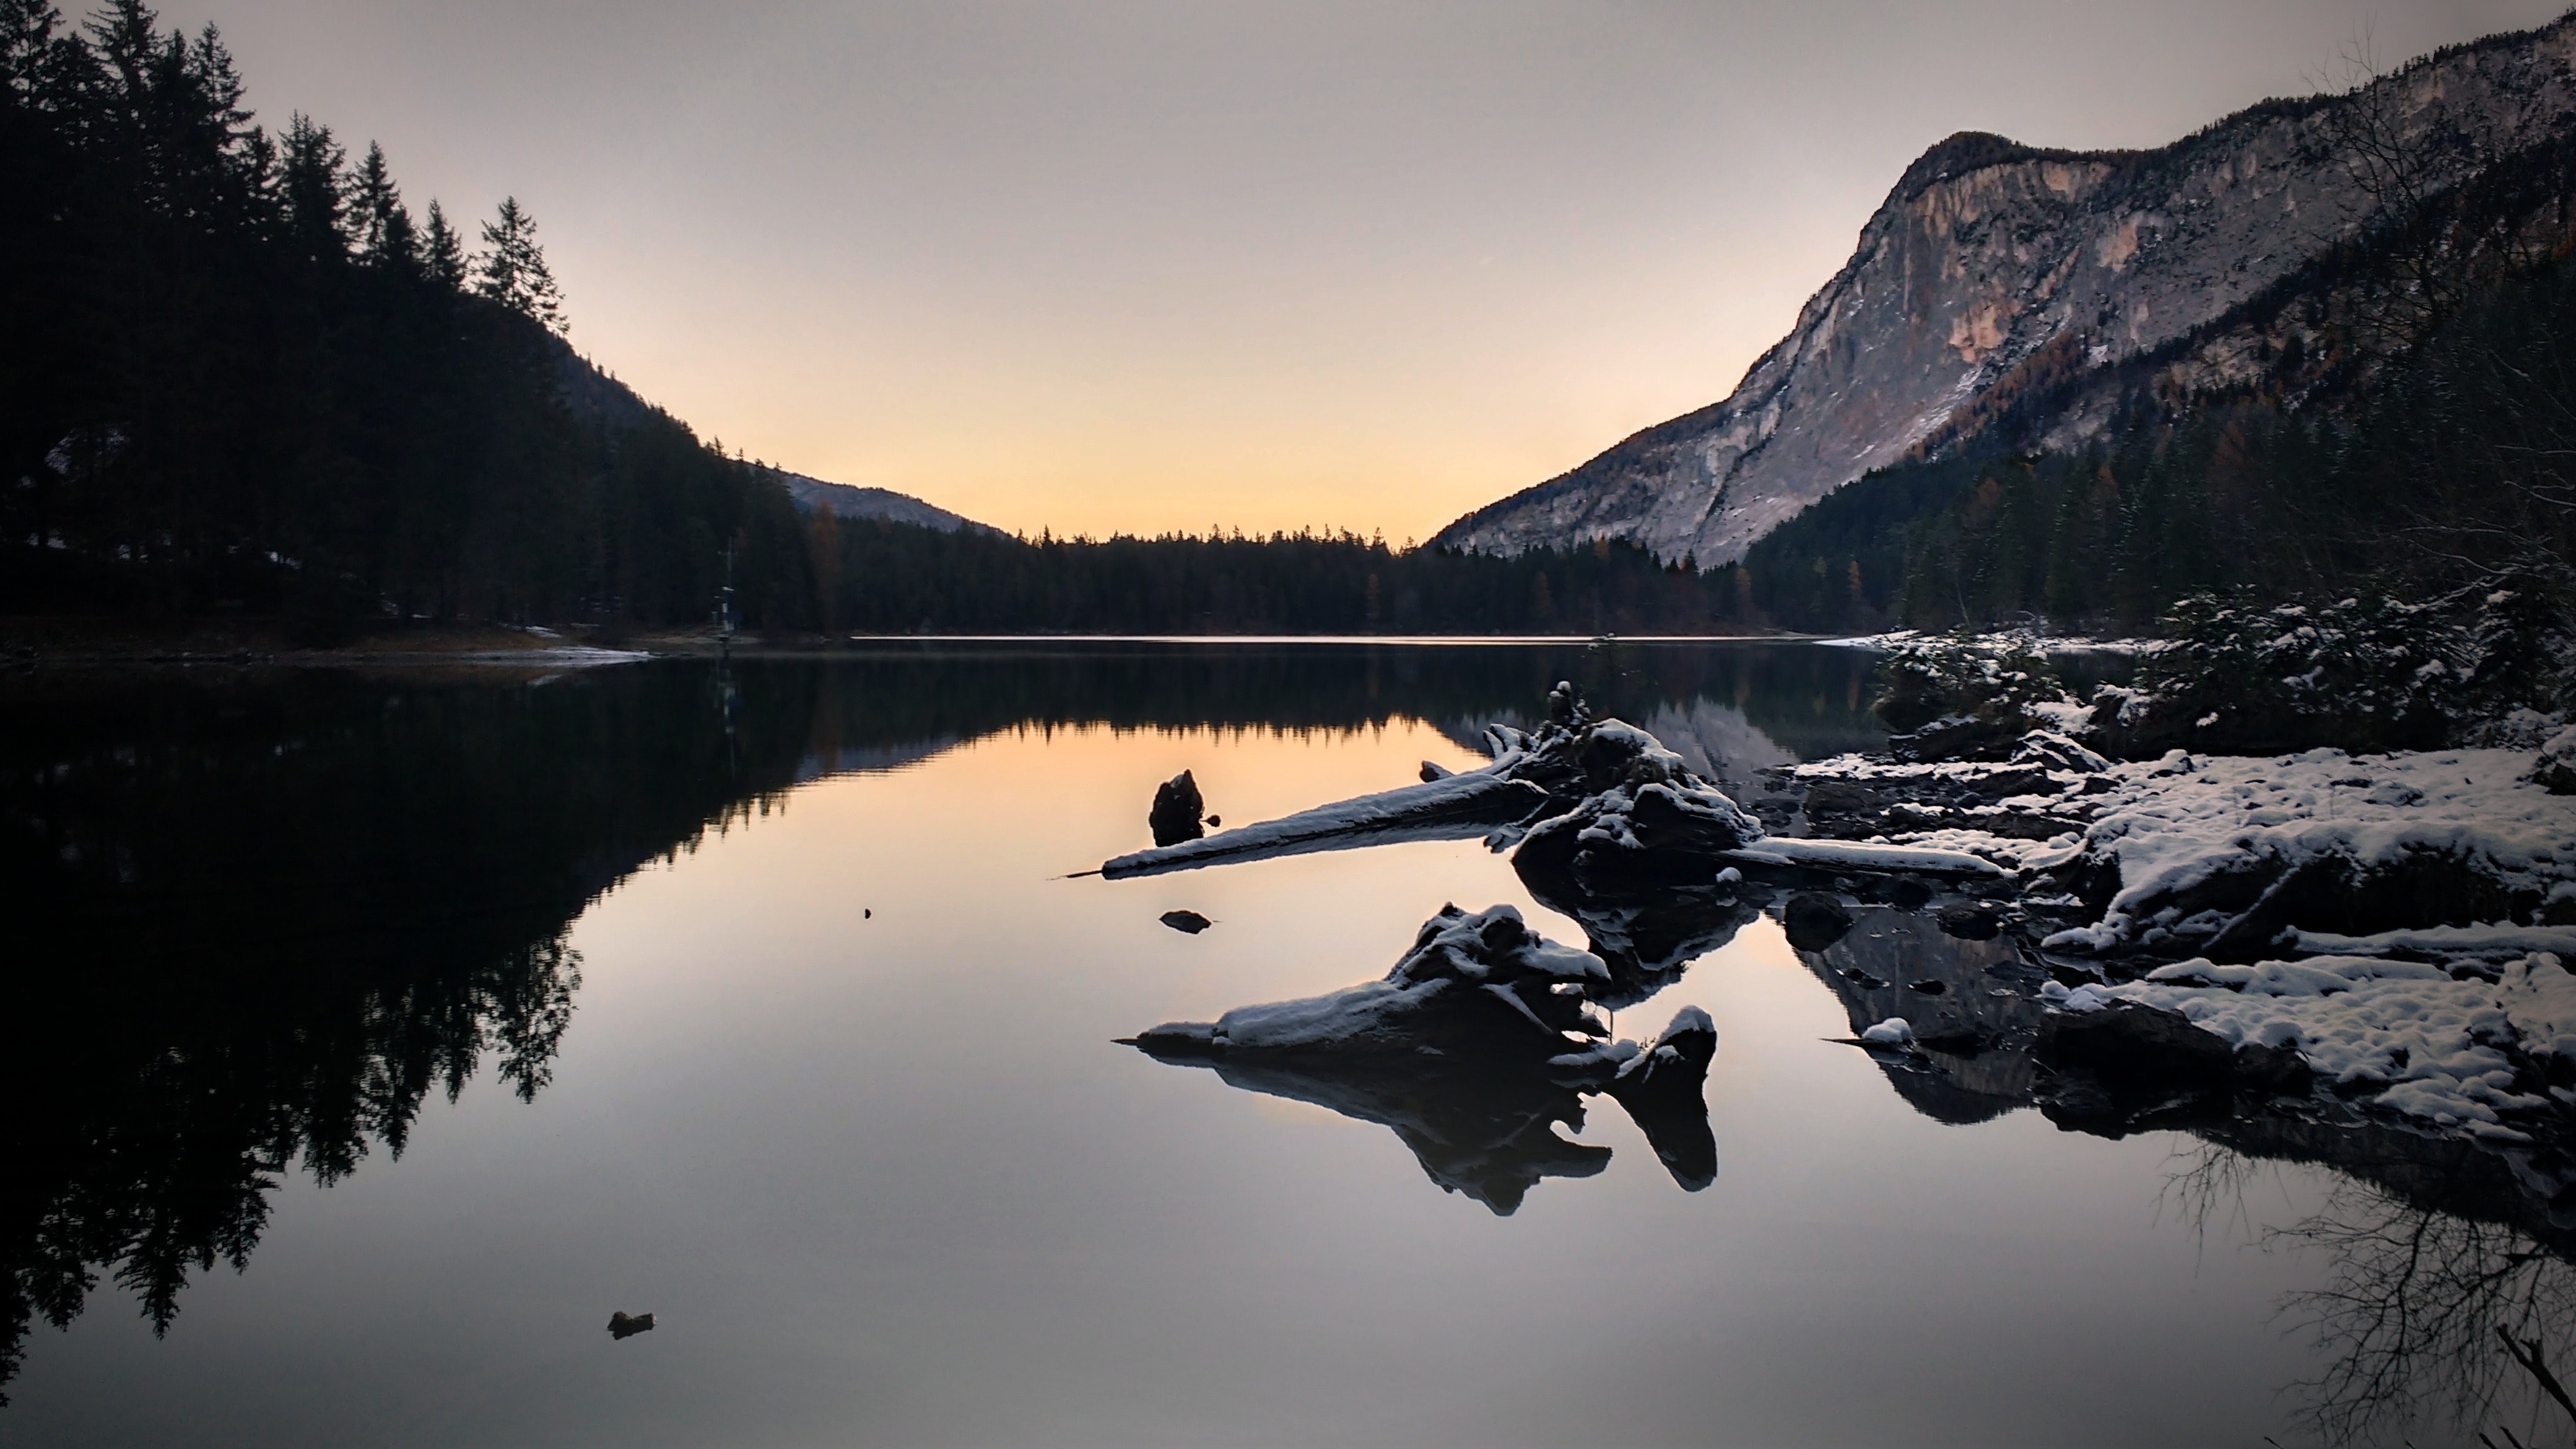
body of water, reflection, nature, sky, water, lake, natural landscape, mountain, tarn, wilderness, loch, tree, cloud, calm, lake district, morning, bank, river, glacial lake, landscape, mountain range, reservoir, sound, evening, fjord, inlet, alps, national park, rock, winter, watercourse, fell, sunset, dusk, autumn, snow